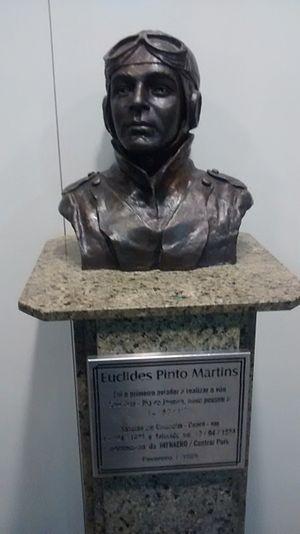
L’aéroport international de Fortaleza dessert la ville de Fortaleza, au Brésil. Il se situe à 6 km du centre-ville et porte aussi le nom du célèbre aviateur brésilien Euclydes Pinto Martins.